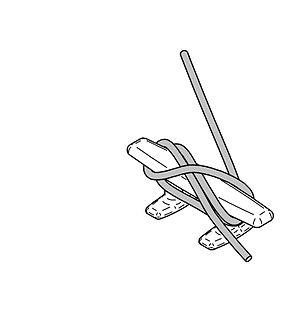
Dans le domaine nautique, un taquet est un dispositif situé sur le navire permettant de bloquer un cordage.
Le nœud de taquet est un nœud permettant de fixer solidement une corde sur un taquet.